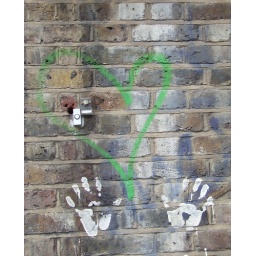
Two doorbells, two white hands and a green heart on a wall in London.